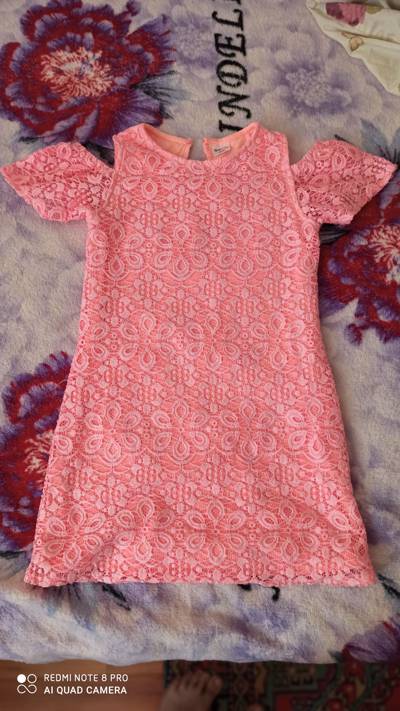
Waste category: clothes